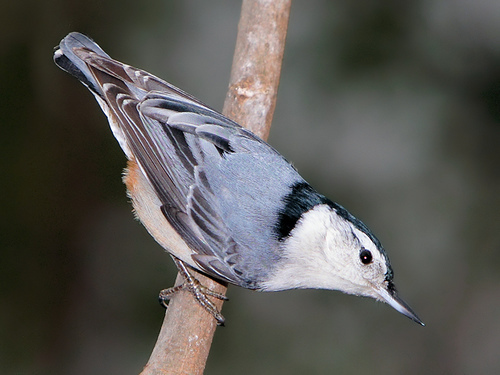
a gray body with a black stripe in the crown and nape with a black beak that is proportionately longera small bird with a long flat bill, and grey wings and a black crownbird has gray body feathers, white breast feather, and black beakblack crowned bird with white face and belly, grey and brown tipped wings.
long beaked bird with a small head, white and blue coloring, with dark blue.
this bird has wings that are grey and has a white bellythe wings of the bird display colors of blue brown, and a hint of white.
pointed beak and a white head, with blue-gray wings and a black crown.
this particular bird has a belly that is white and gray
this bird is grey with black and has a long, pointy beak.
Species: White Breasted Nuthatch